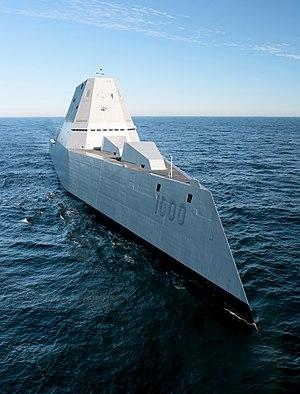
La classe Zumwalt est une catégorie de destroyers mise en service dans l'United States Navy dans les années 2010. Il s'agit d'un navire furtif.